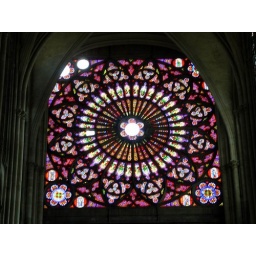
Stained glass window in a church in Troyes